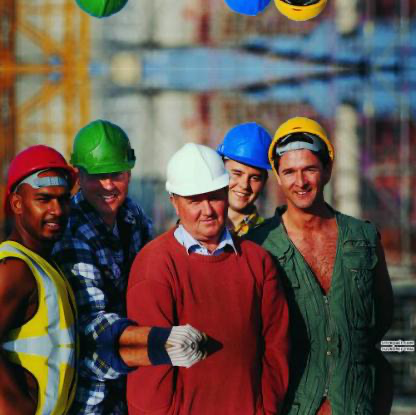
Objects in the image:
label: helmet
label: helmet
label: helmet
label: helmet
label: helmet
label: helmet
label: helmet